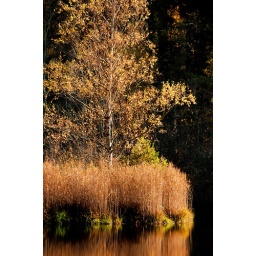
tree at lake in the morning